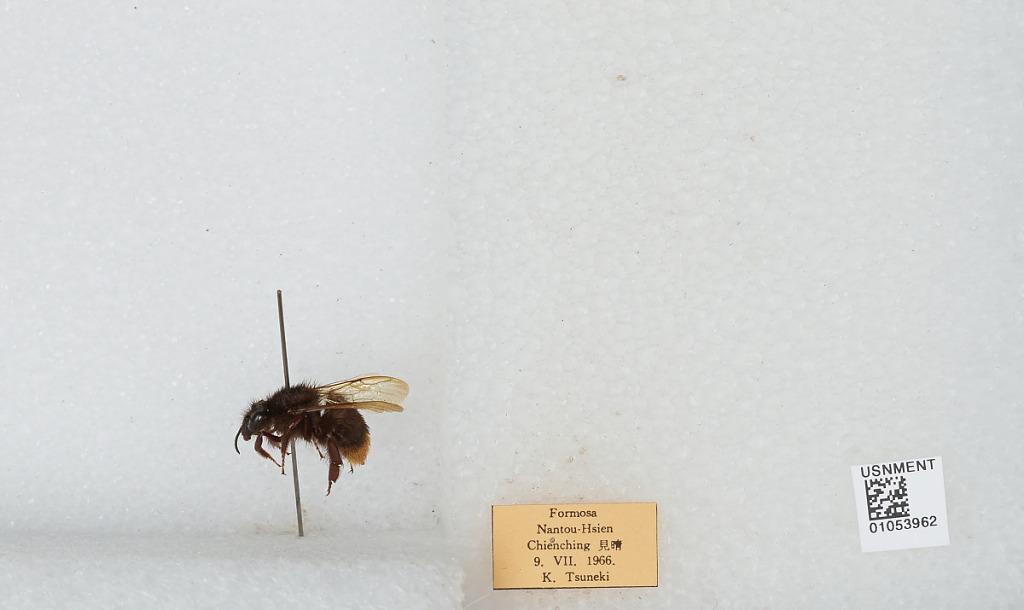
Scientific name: Bombus sp.
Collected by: K. Tsuneki
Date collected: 1966-7-9
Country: Taiwan
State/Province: Taiwan
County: Nantou
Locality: Chienching